Carlos Rivas (actor)

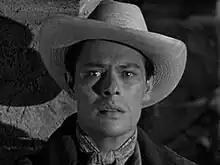
In "The Black Scorpion" (1957)

Carlos Rivas (born, Oscar Weber, February 16, 1925 – June 16, 2003) was an American actor, best remembered as Lun Tha in "The King and I" (1956), Dirty Bob in "True Grit" (1969), and Hernandez in "Topaz" (1969).